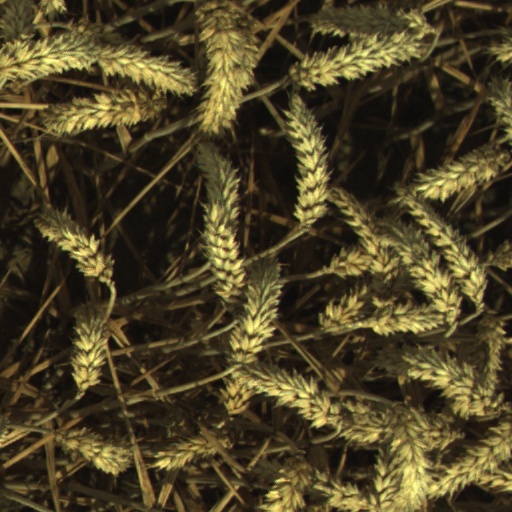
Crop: wheat